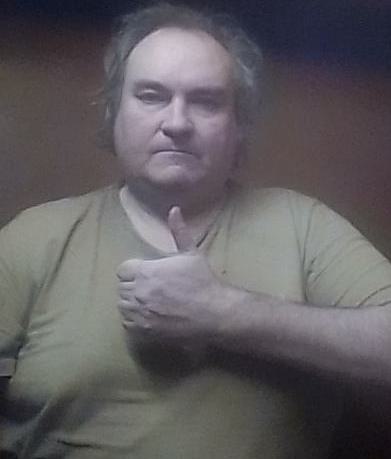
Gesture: like